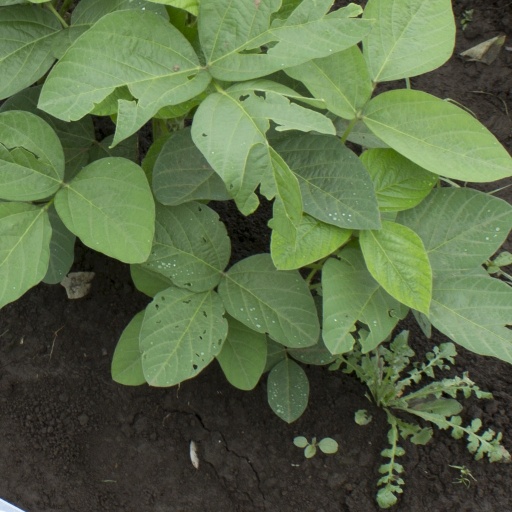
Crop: soybean